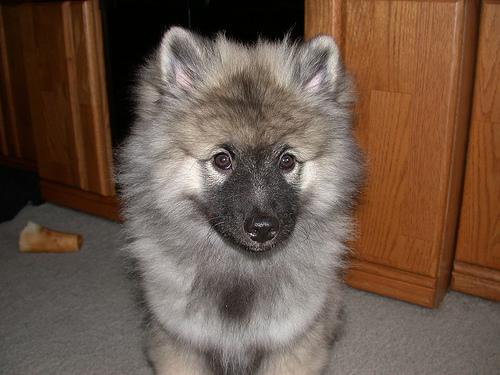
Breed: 223-n000092-keeshond